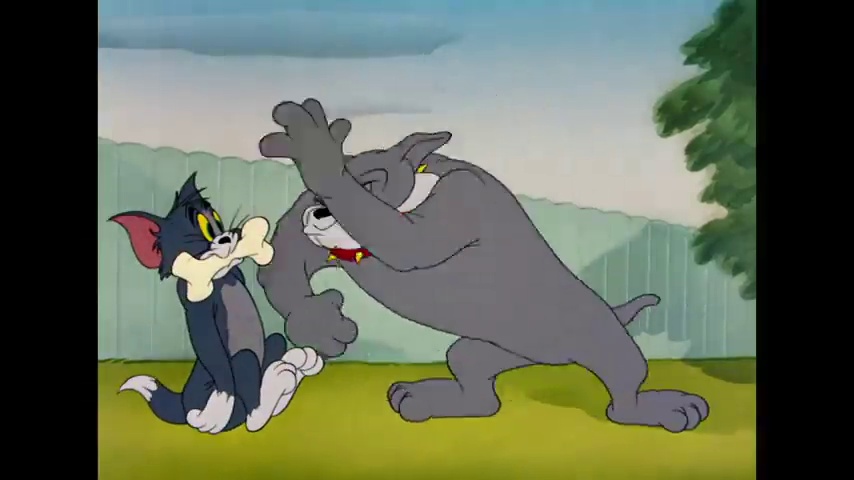
Portrait style: Cartoon Portrait